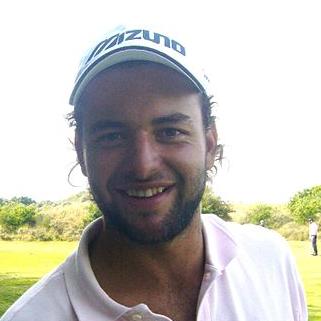
Age: 23